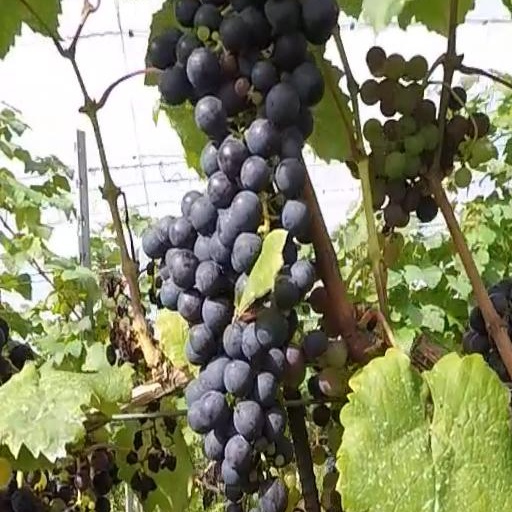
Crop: grape